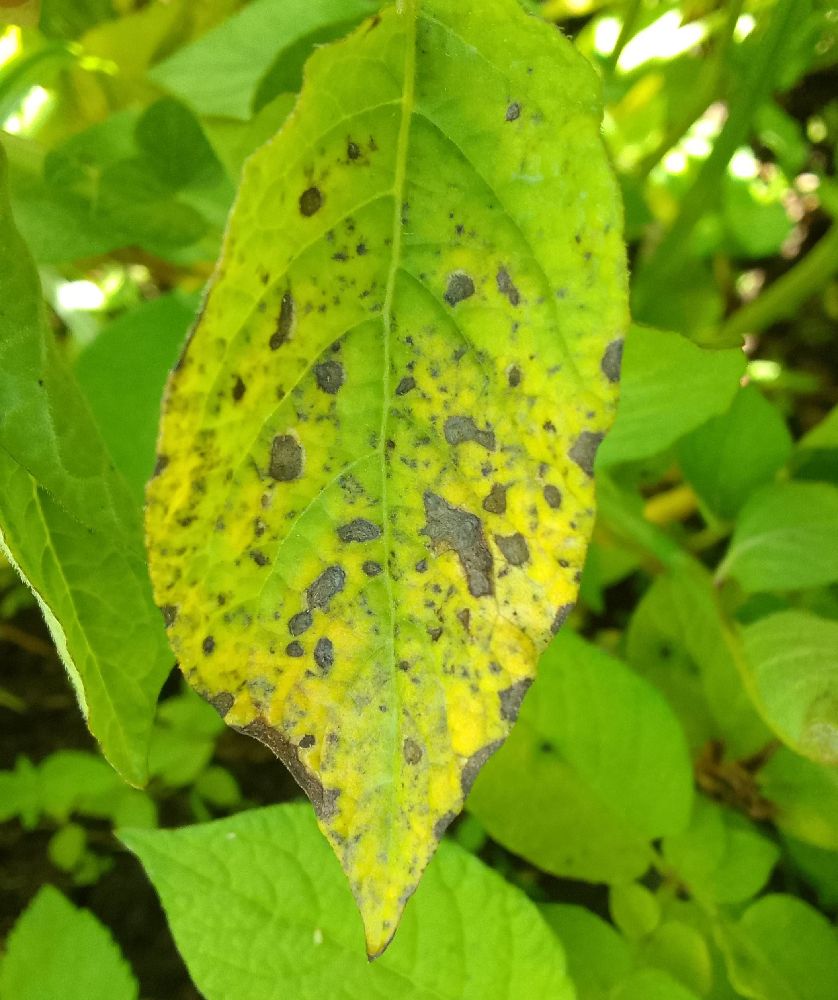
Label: Early blight